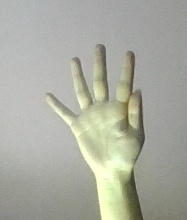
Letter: sheen